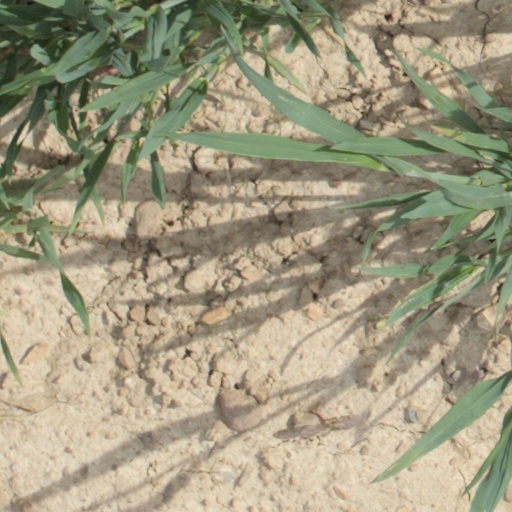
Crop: wheat